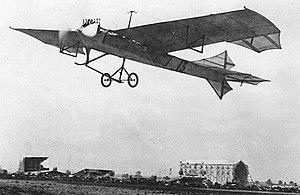
Dorothy Elizabeth Lewitt née Dorothy Elizabeth Levi, née le 5 janvier 1882 dans le district de Hackney et morte le 17 mai 1922 à Marylebone, Grand Londres, dite The fastest girl on Earth, ou encore The Champion Lady Motorist of the World, était une pilote automobile anglaise, pionnière en la matière, aviatrice et également championne de motonautisme. Elle remporta deux records du monde de vitesse terrestre féminins. Après sa carrière sportive elle est devenue journaliste.